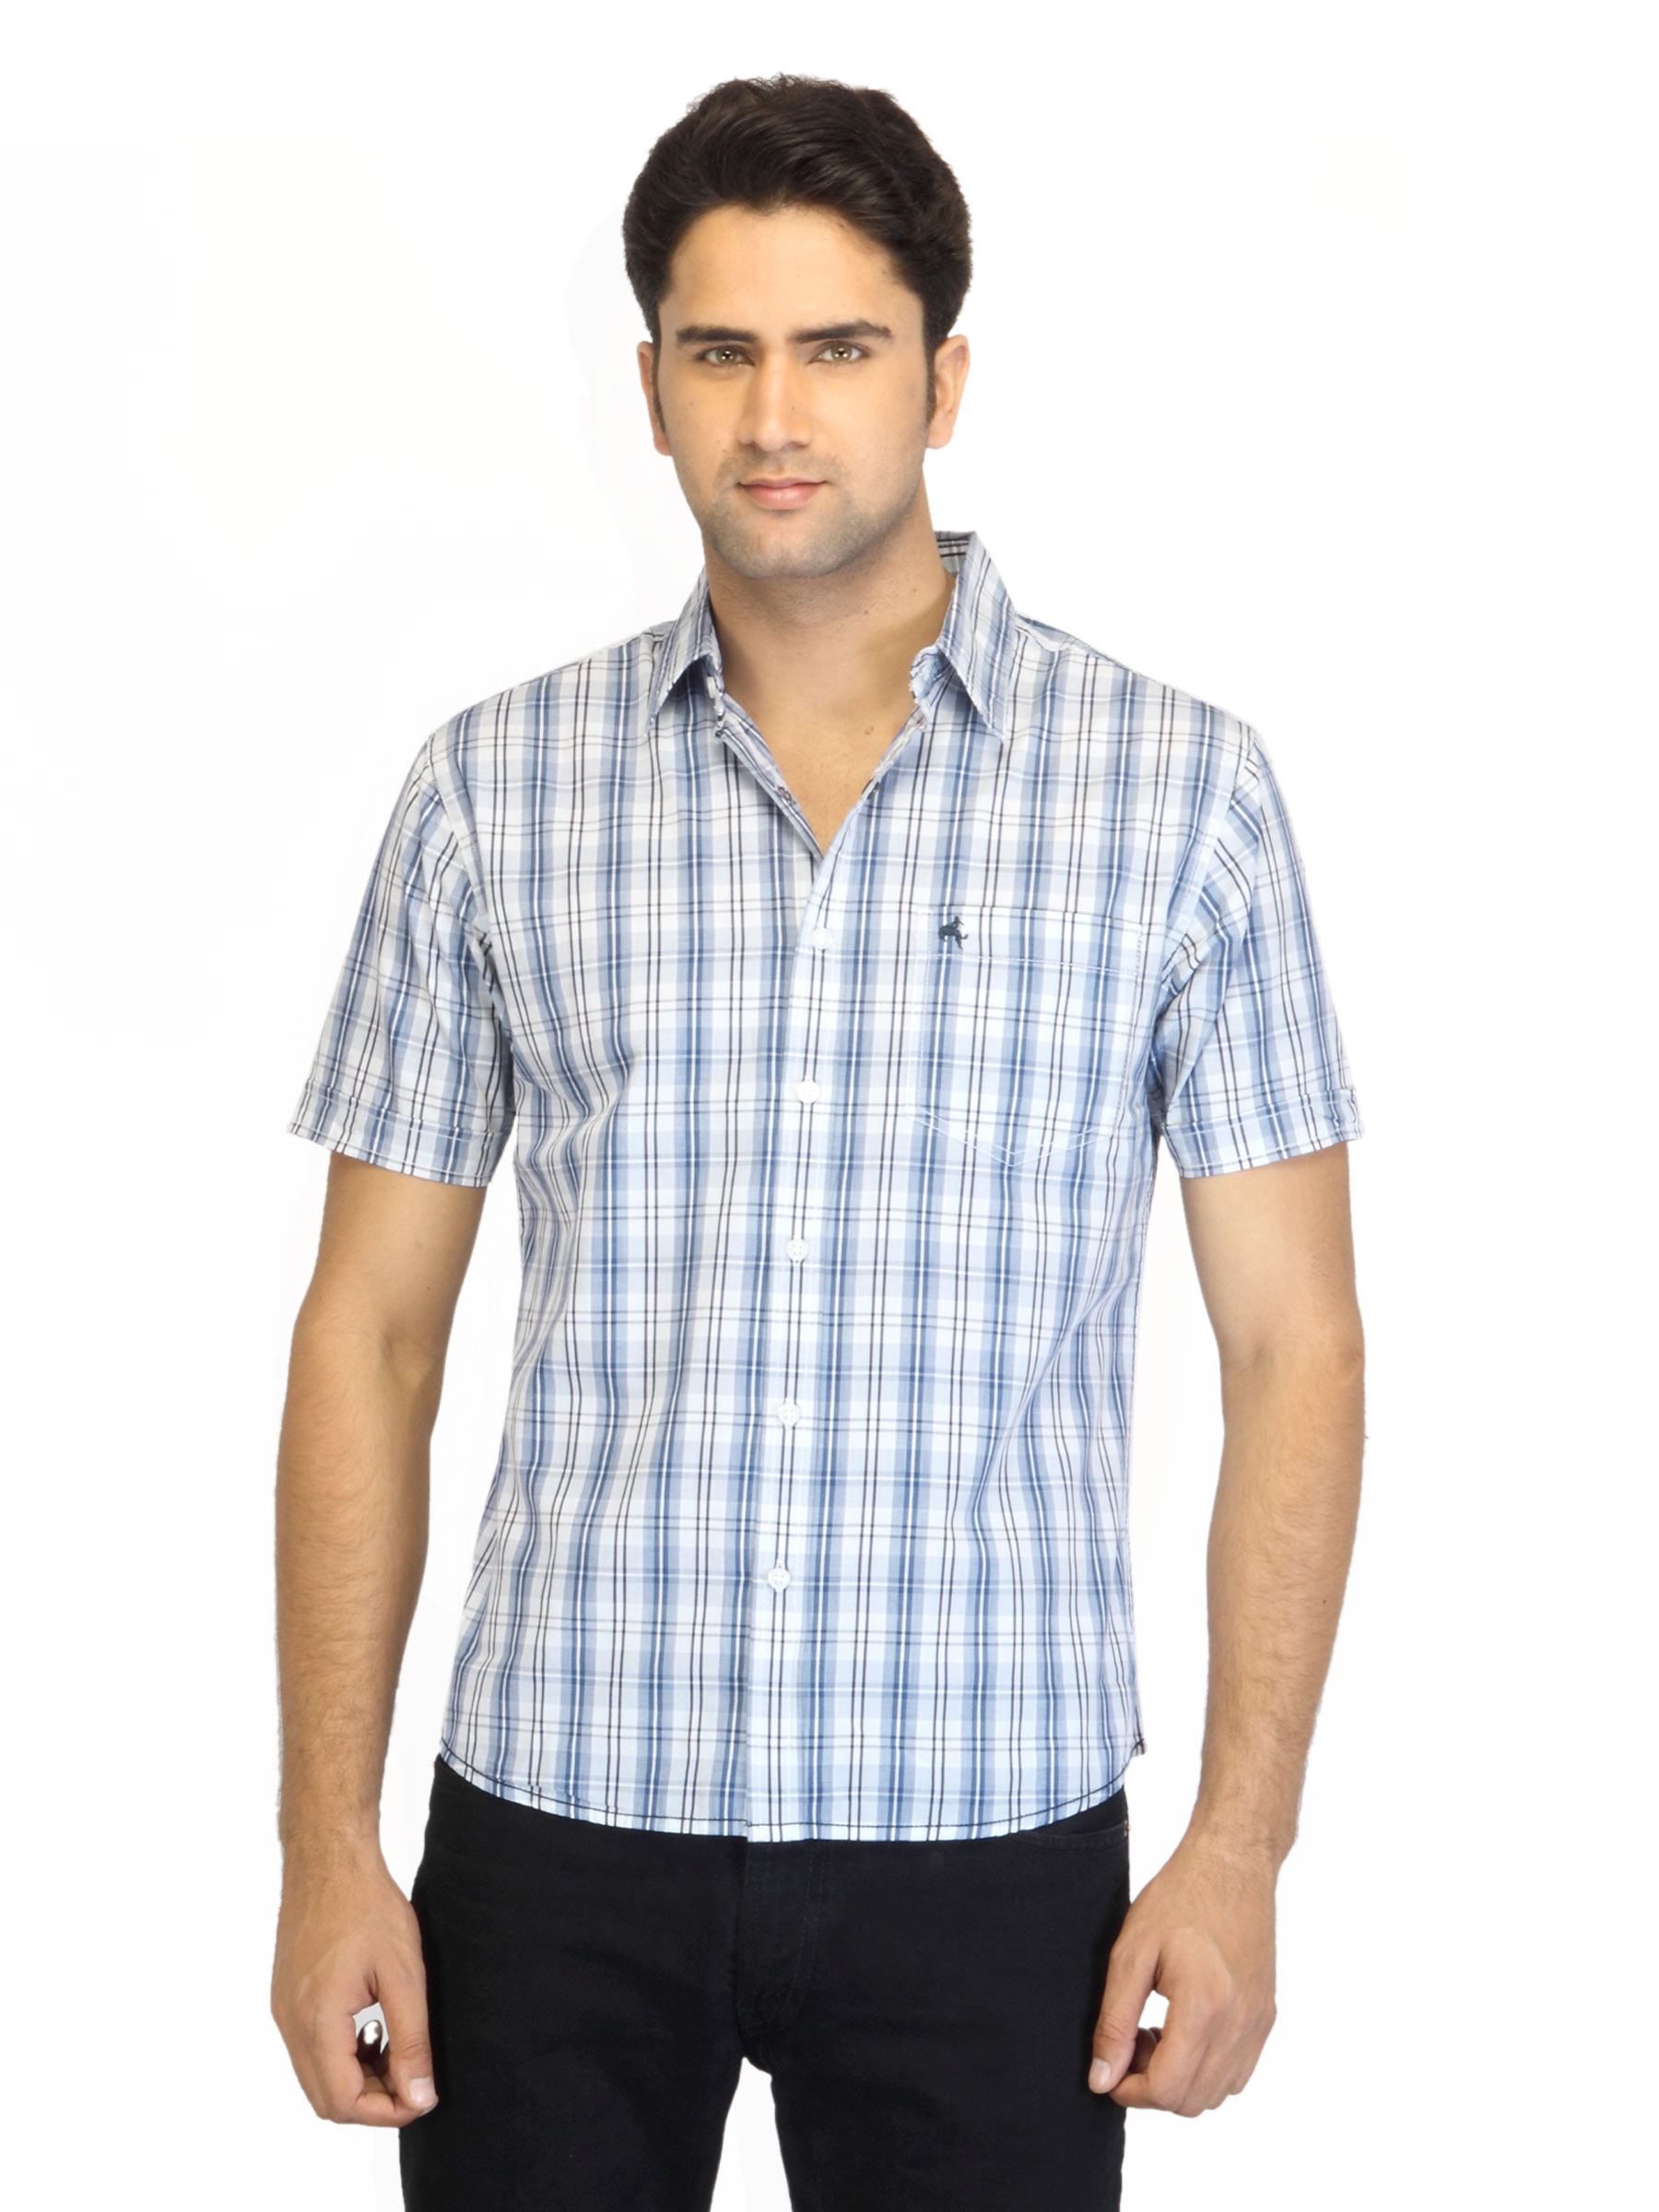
Wrangler Men Miriam Checks Blue Shirt
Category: Apparel / Topwear / Shirts
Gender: Men
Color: Blue
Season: Summer 2012
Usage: Casual